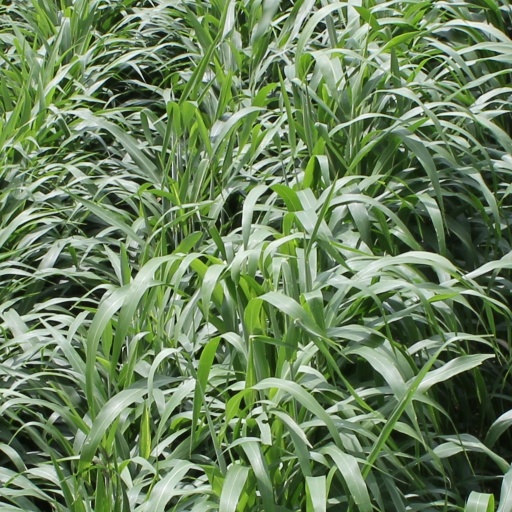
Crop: sorghum